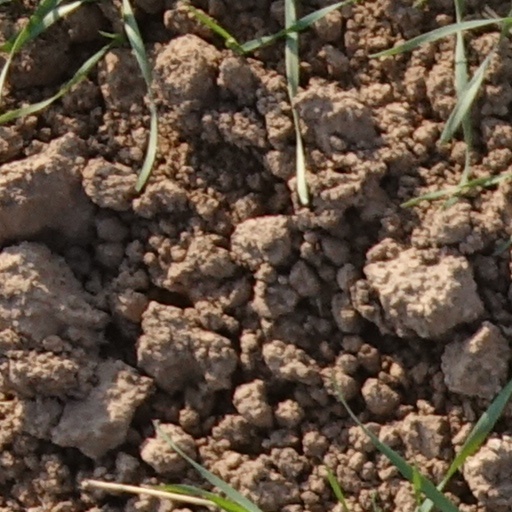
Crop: wheat